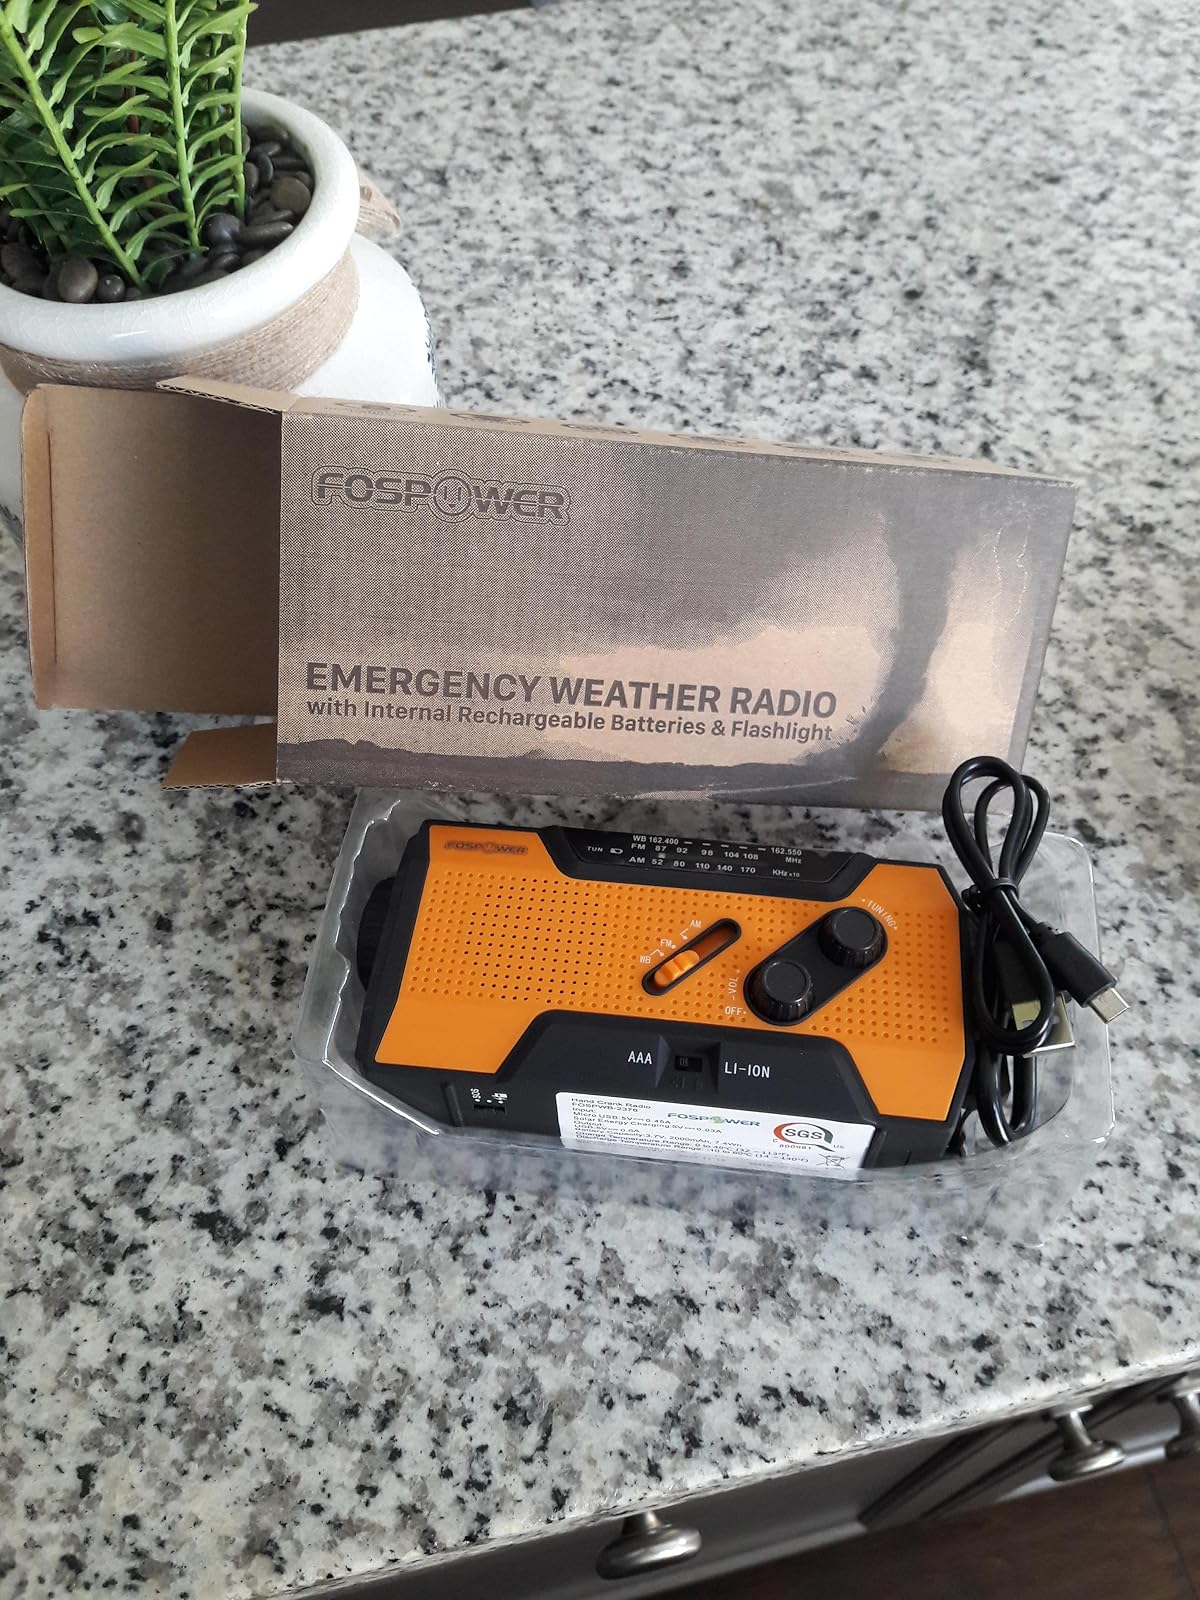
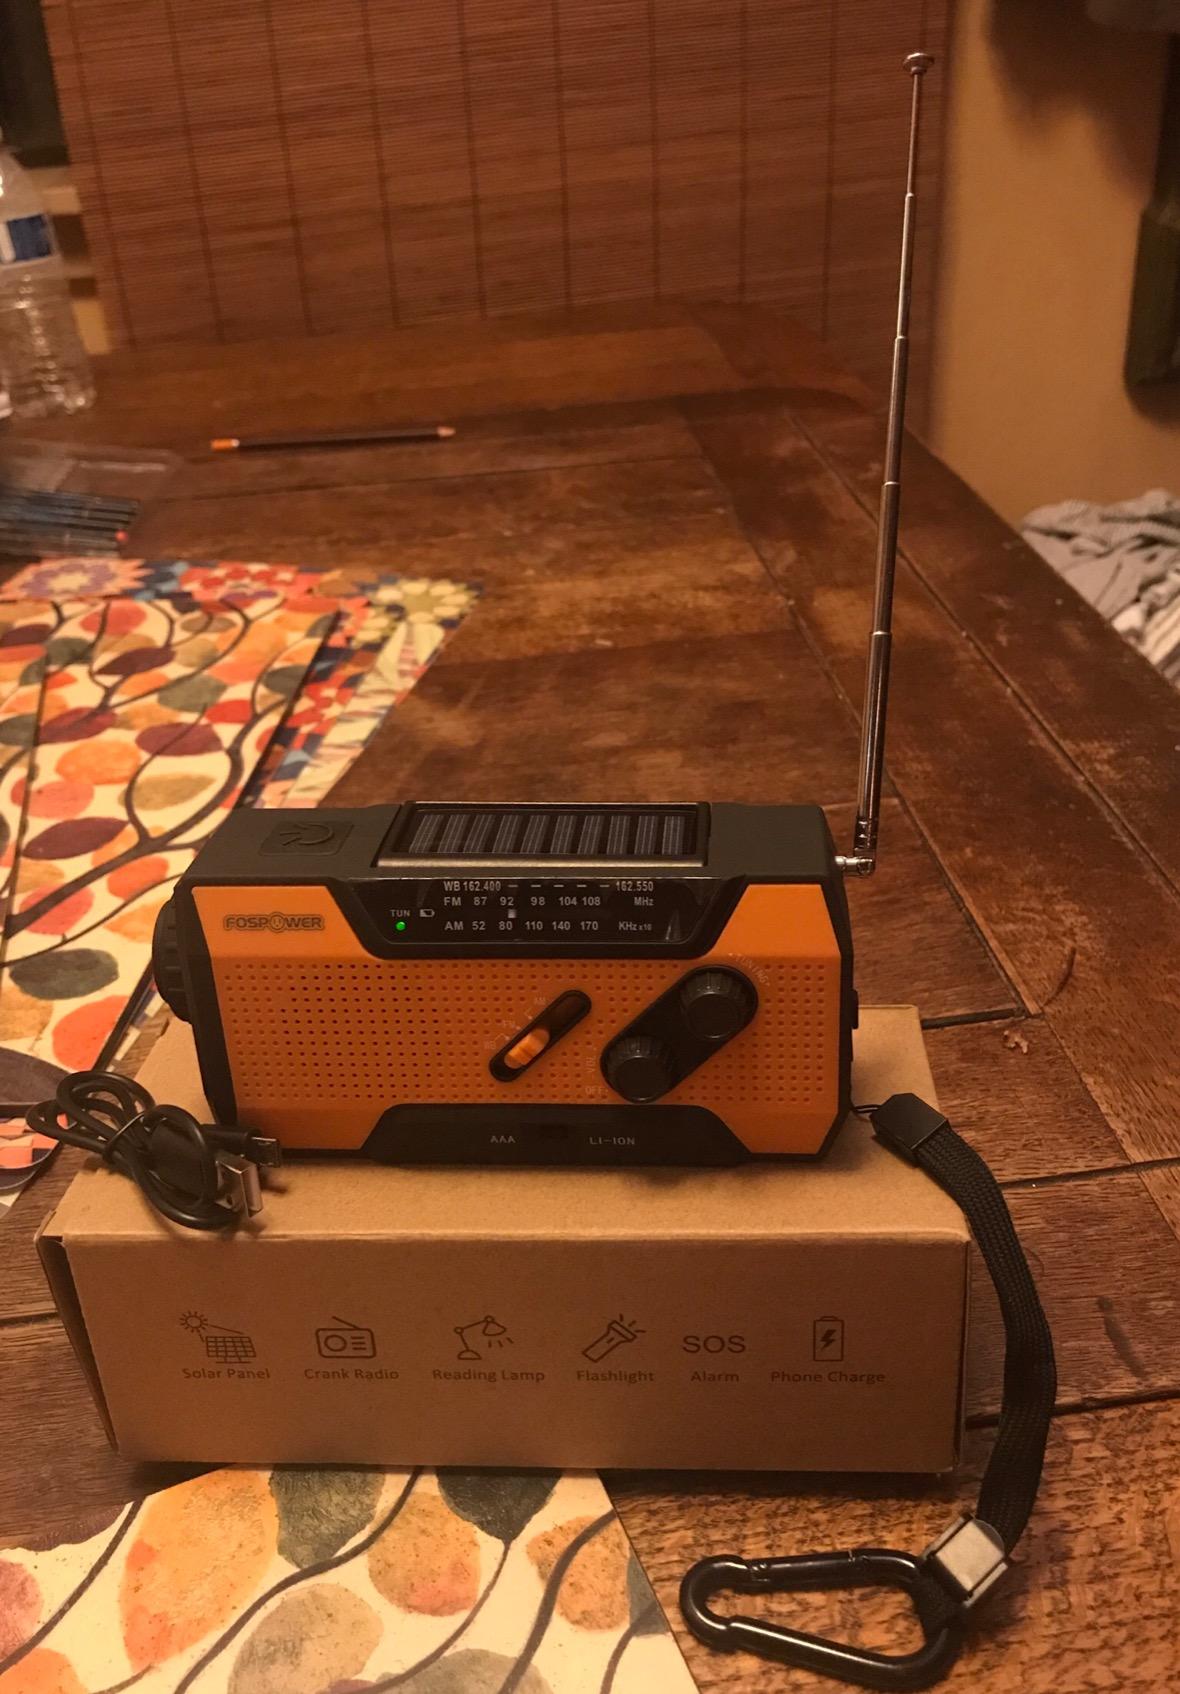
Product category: radio
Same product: yes